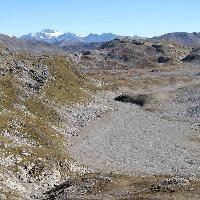
Weather: sun or clear